Joaquín Cosío

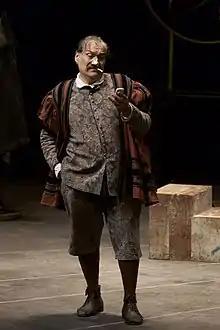
Cosío in 2017

He made his screen debut in 2001, at the age of 38, in the film "The Blue Room" and he has since participated in over 40 feature films and television shows (to 2016). Cosío played a character named Hector, a multi-episode role in the HBO comedy "Eastbound & Down". He played General Medrano, one of the main villains in the James Bond film "Quantum of Solace", and acted alongside Benicio del Toro in Oliver Stone's gritty thriller, "Savages". Cosío appeared in Robert Duvall's "A Night in Old Mexico", and in Disney's 2013 film "The Lone Ranger".